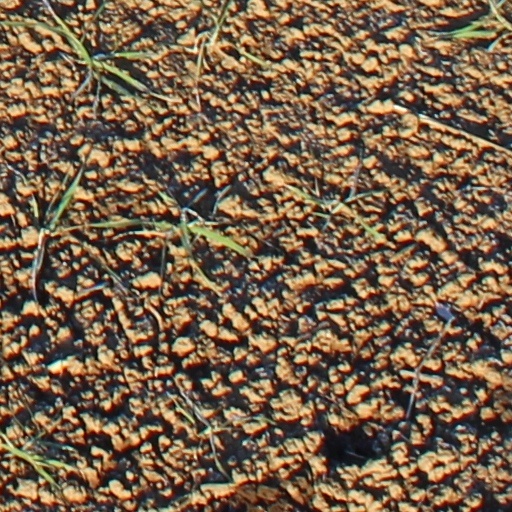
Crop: wheat